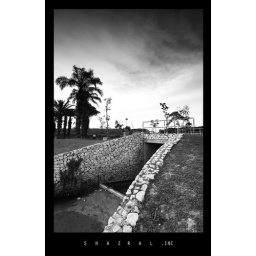
Denai Alam lake near my father house at Bukit Subang U13